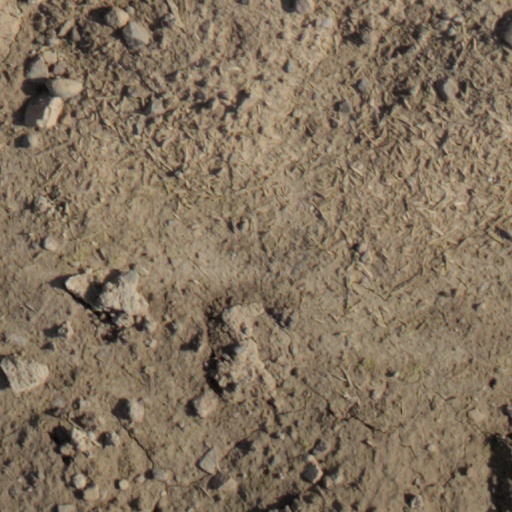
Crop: wheat